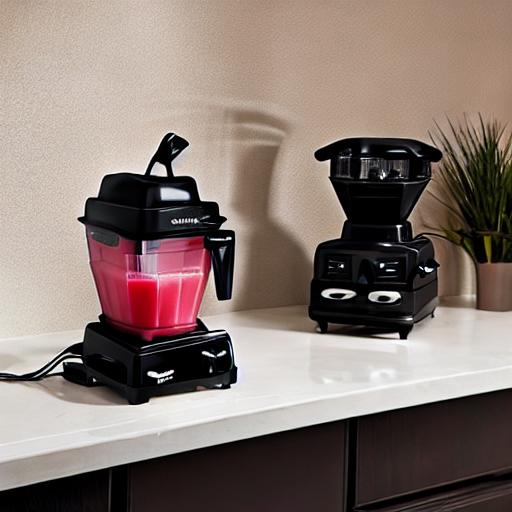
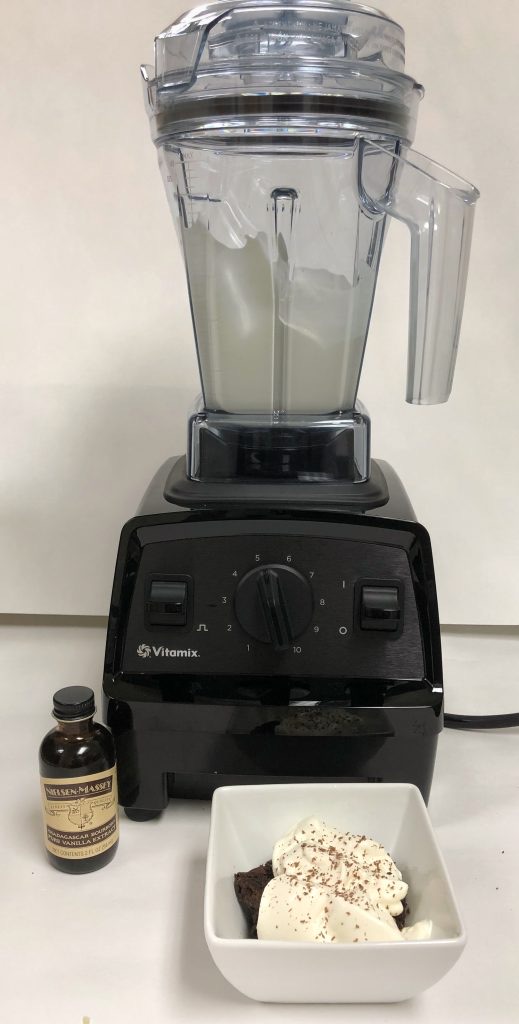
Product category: items_blender
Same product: no